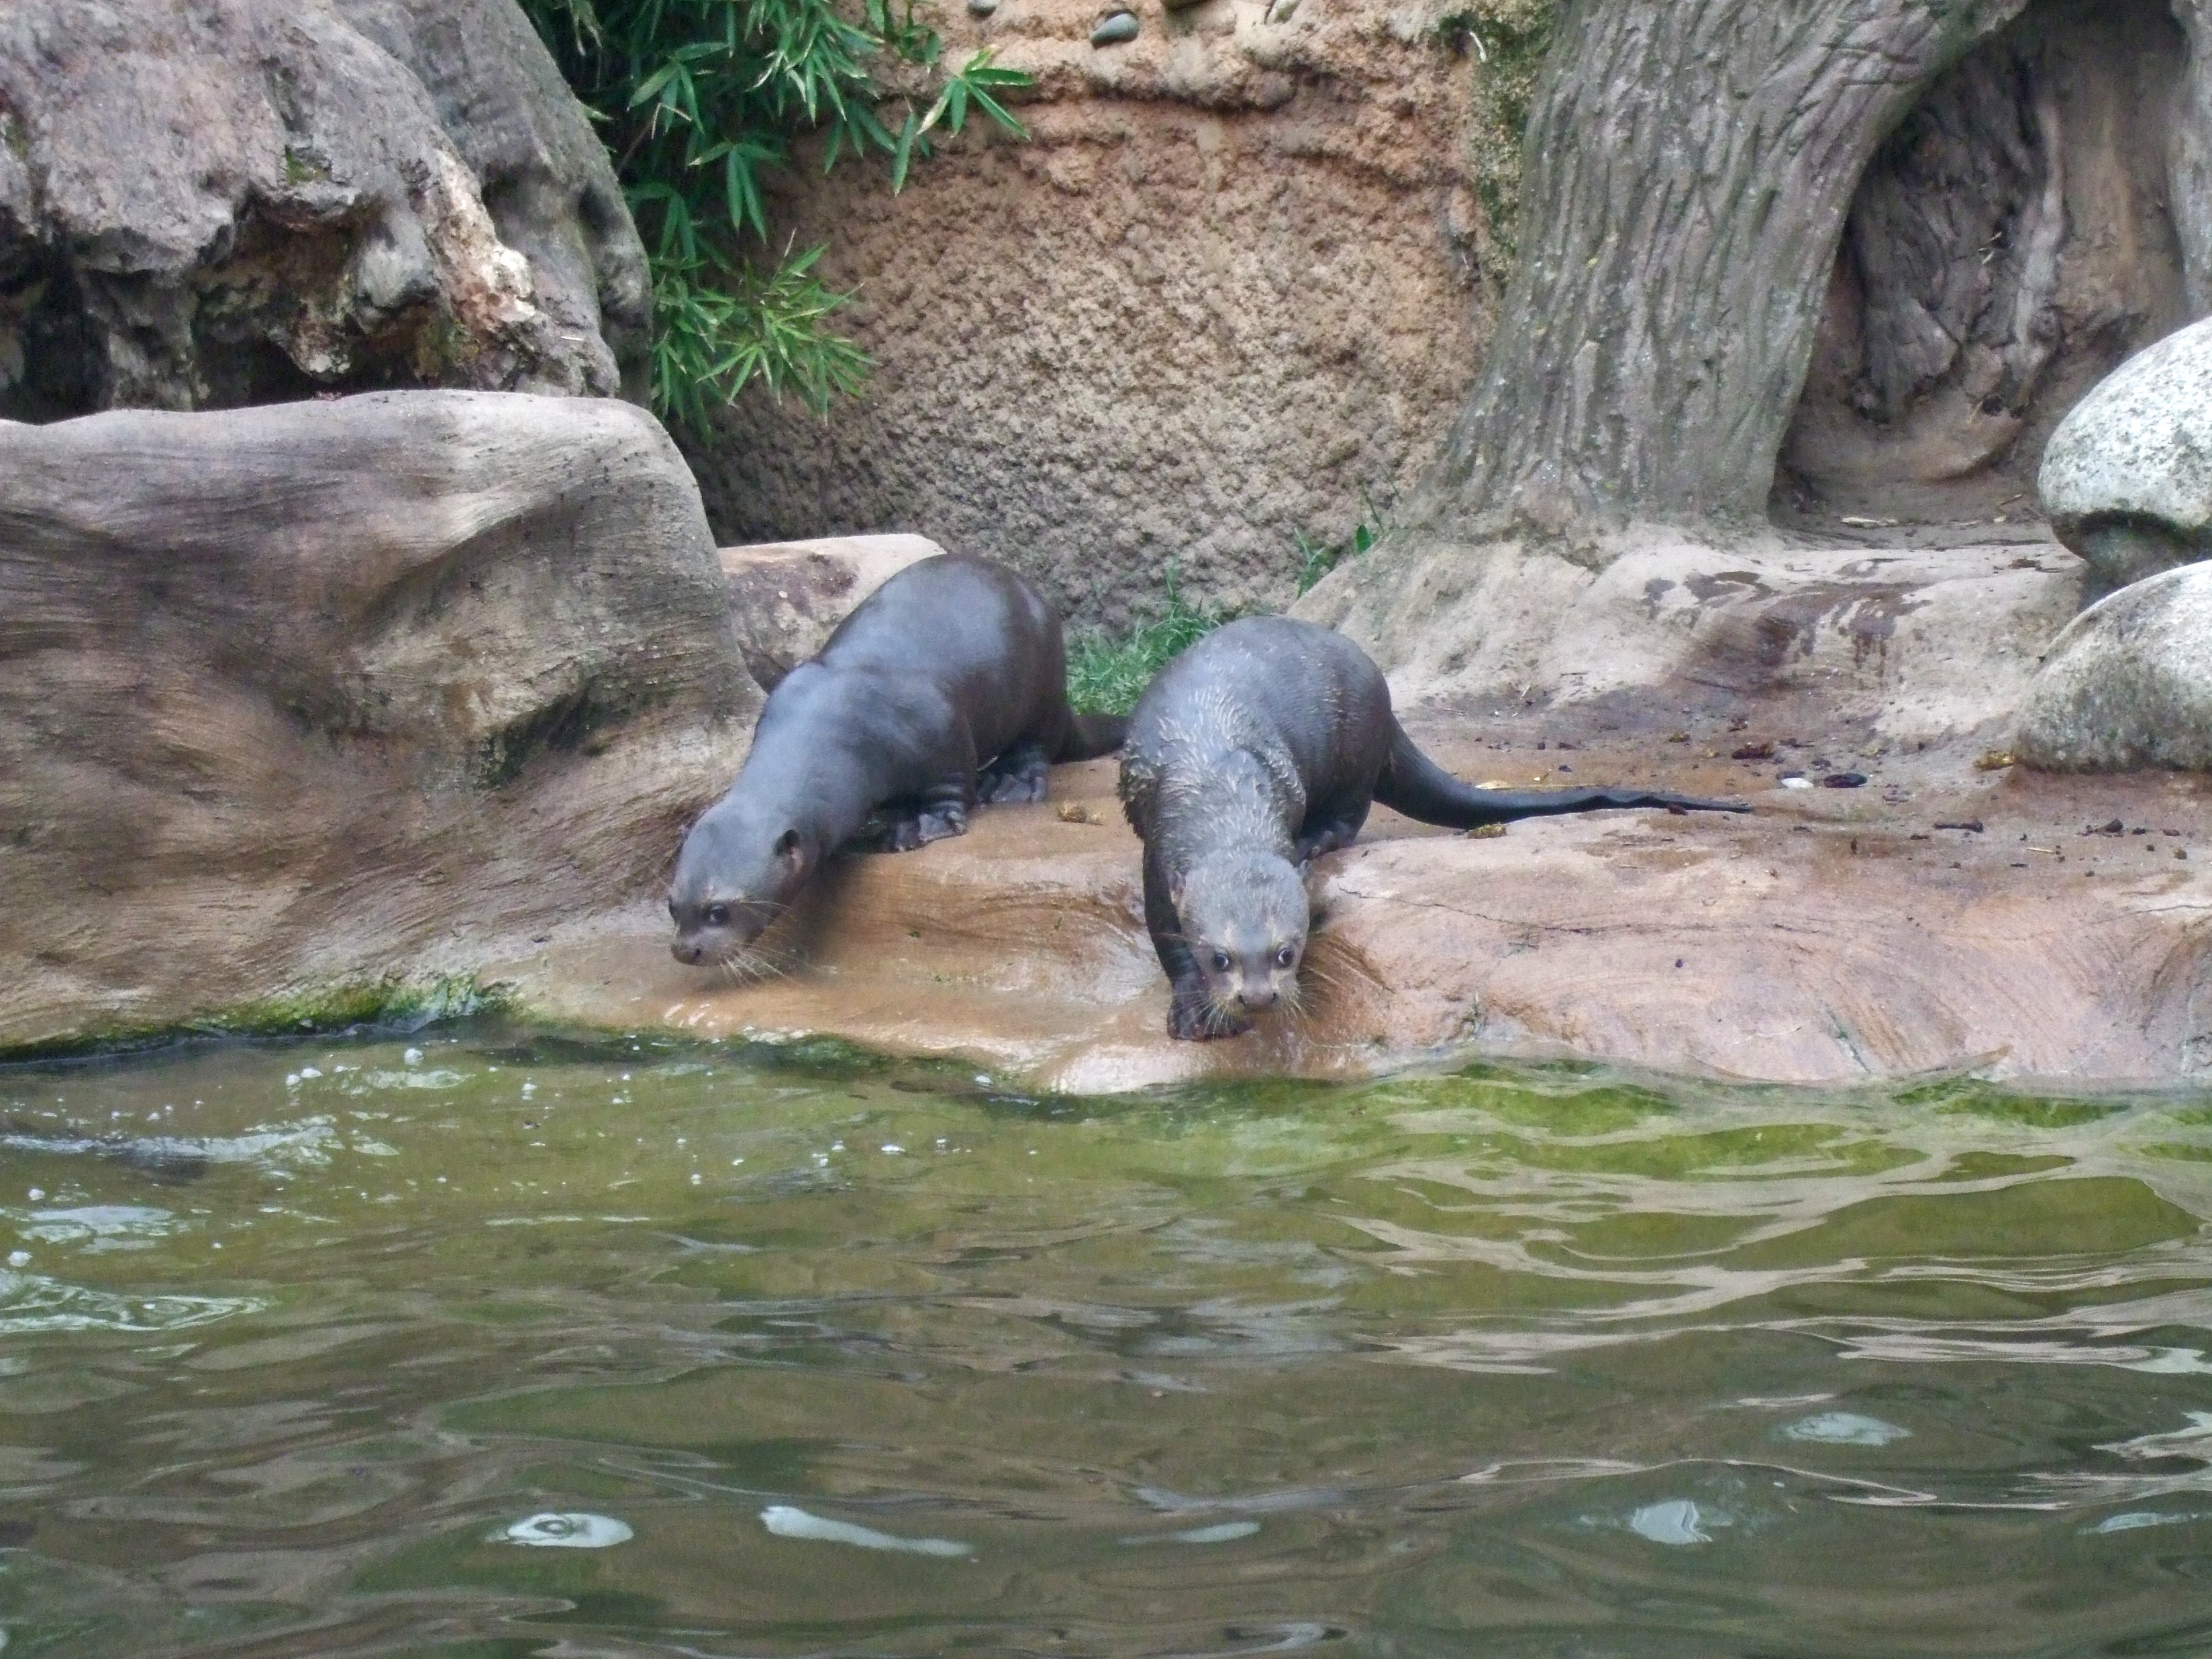
water, wildlife, zoo, mammal, fauna, duisburg, otter, giant otter